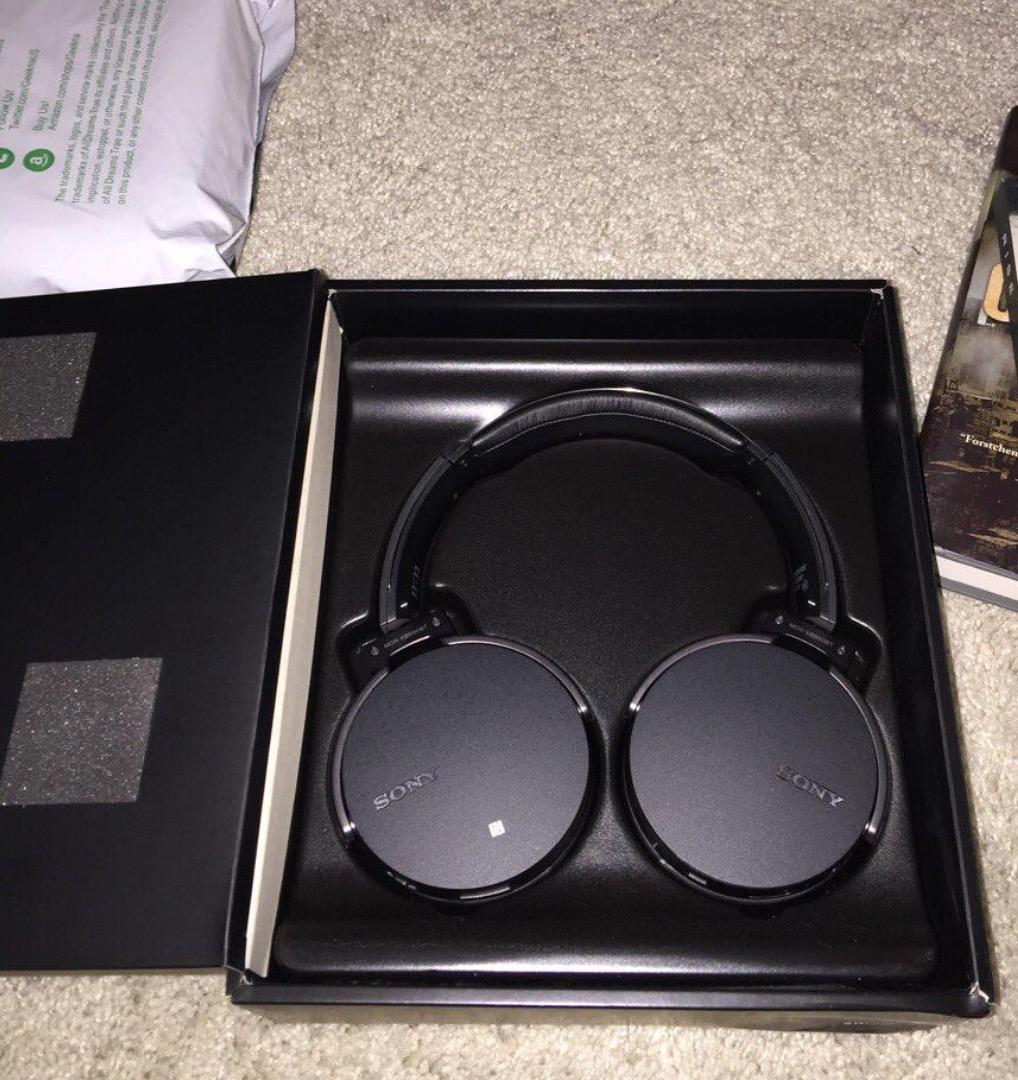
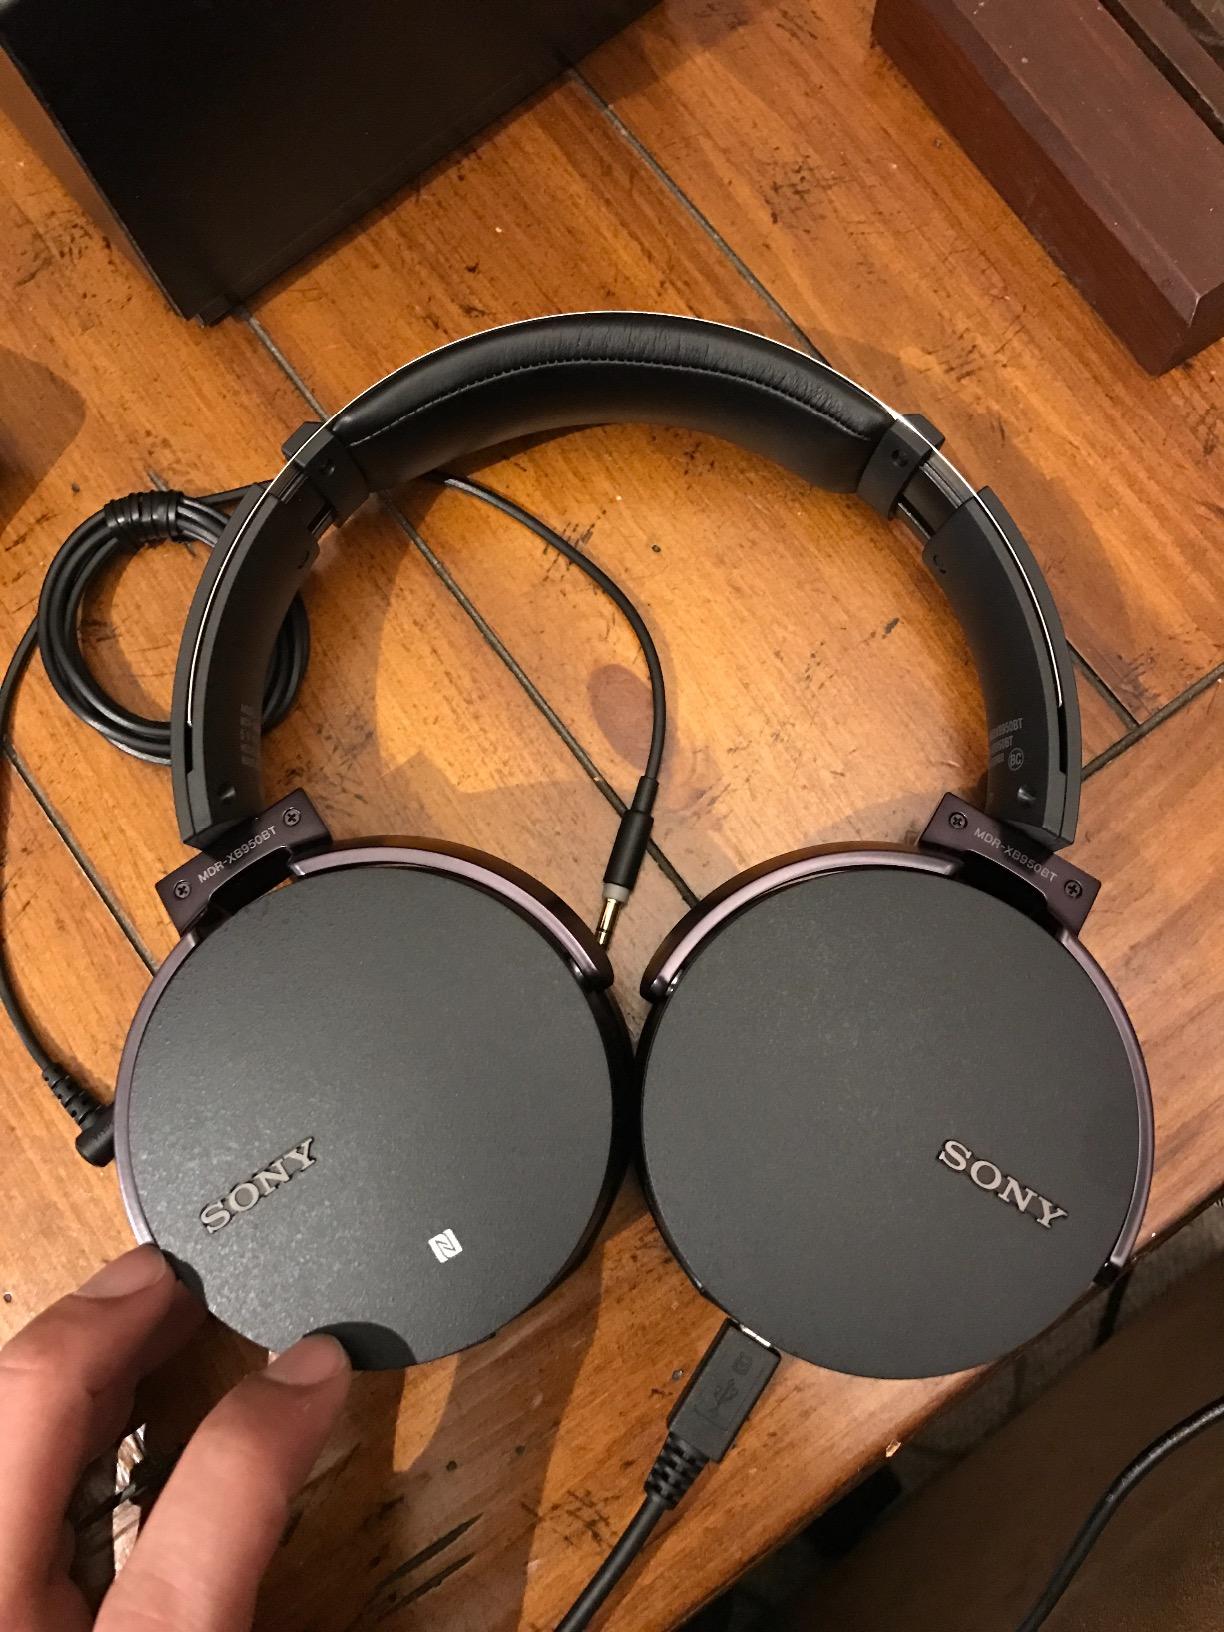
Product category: headphones
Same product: yes